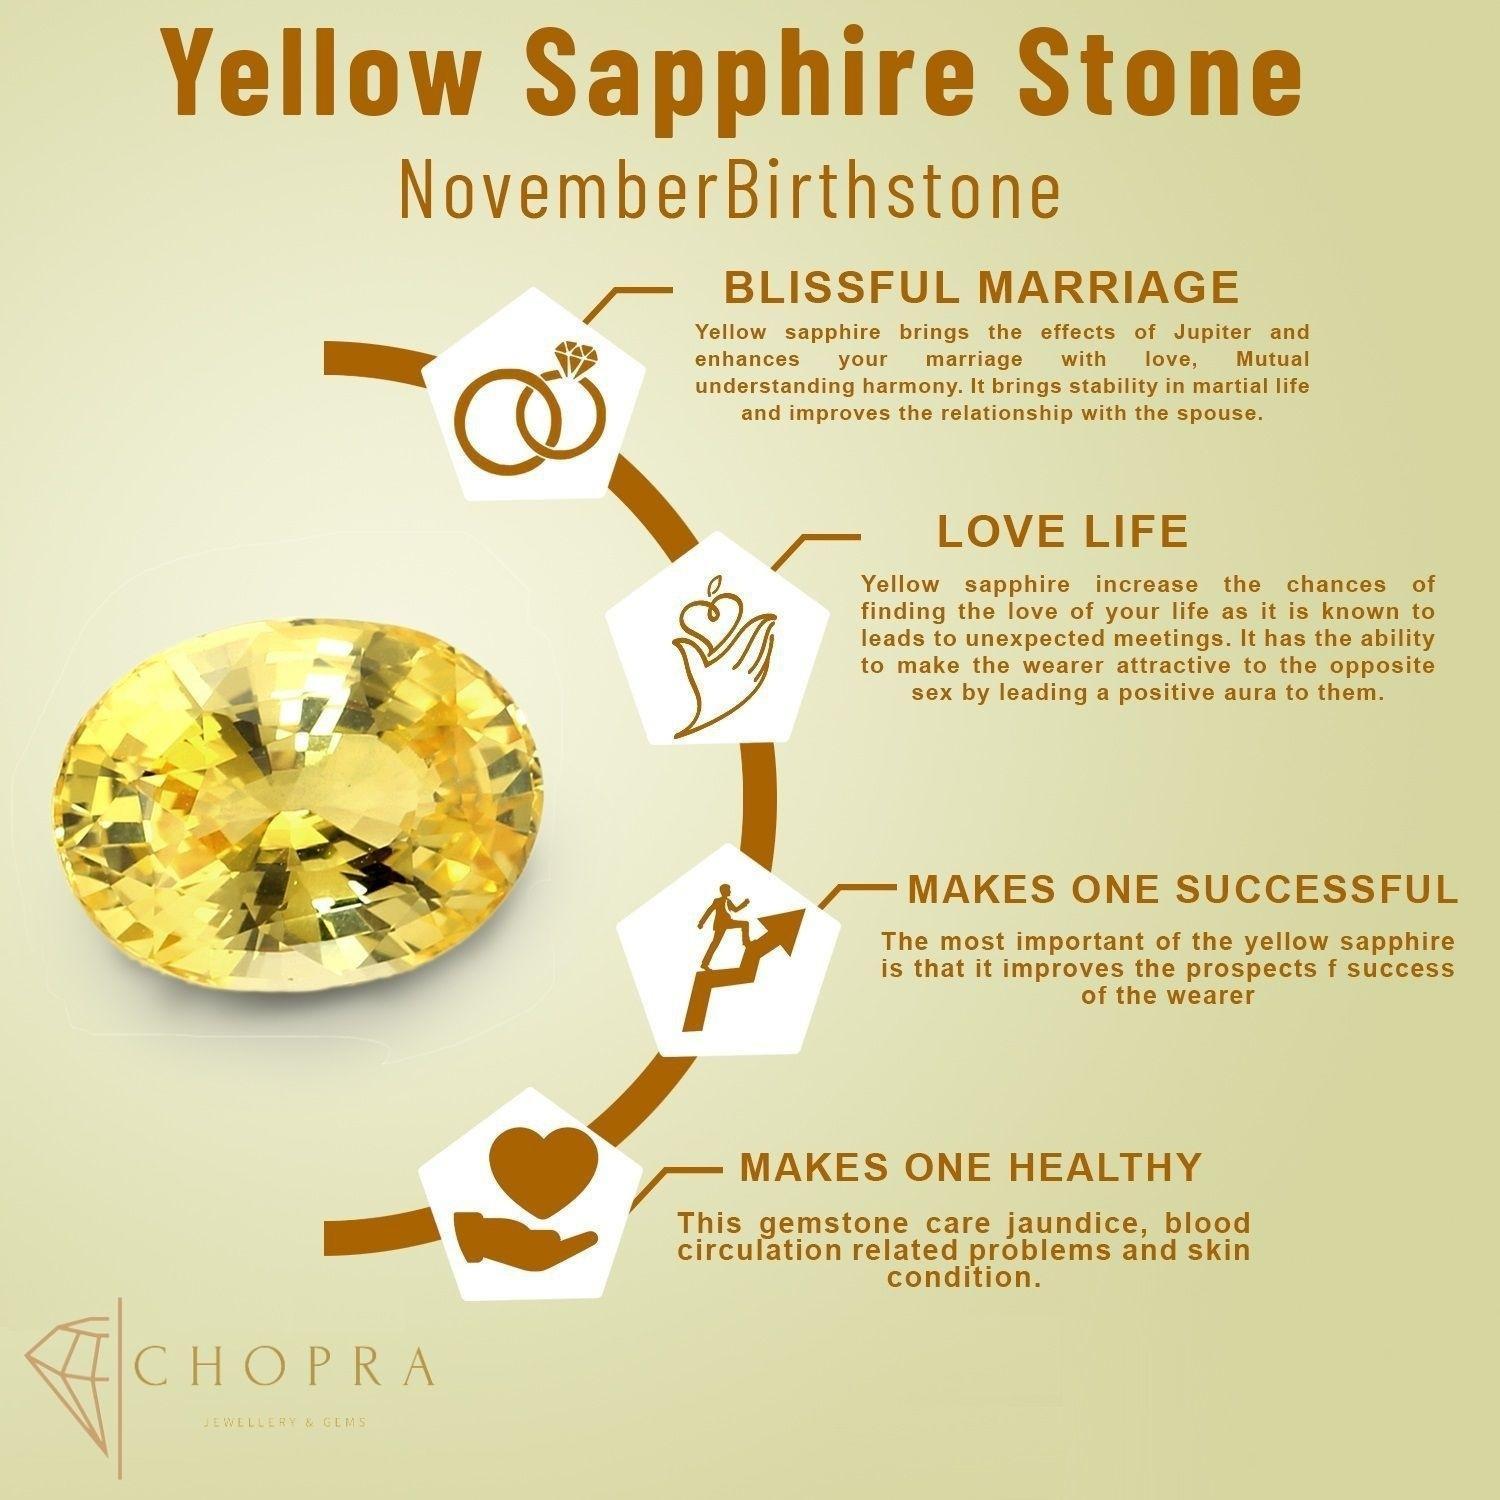
Chopra Gems Brass Natural Yellow Sapphire Pendant (Men and Women)
Type: Necklaces & Pendants
Brand: Chopra Gems & Jewellery
Price: Rs. 498
 Yellow sapphire pukhraj panchdhatu pendant.This panchdhatu pendant is made up with 5 dhatus or metals namely gold, silver,copper,zinc and iron. This gemstone pendant is very pious compared to other nine gemstone with strong physical powers beneficial for scholars, academicians, teachers and other research fellows. The gemstone removes hurdles in late marriages or hitches in married life. Gains, profits and income flourishes by the grace of yellow sapphire. The yellow sapphire boosts positive energy and support for entrepreneurs and aspiring leaders in their respective fields.Treatment has been given to enhance its quality,it is well effective as astrological purpose.
Features: Natural yellow sapphire pendant,Color - yellow,Collection - ethnic
Included: Natural Yellow Sapphire Pendant